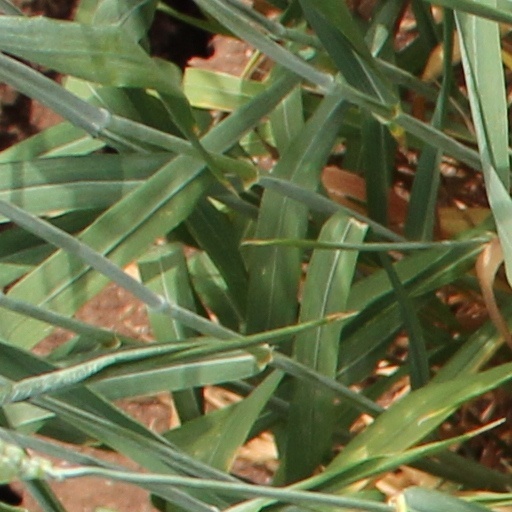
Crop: wheat